Bellarine Peninsula

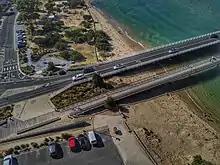
Aerial perspective of Barwon Heads Bridge

In recent years, with improved roads, the peninsula has become popular with people employed in Geelong, with population growth in towns such as Leopold, Drysdale and Ocean Grove. The Seachange demographic phenomenon has also led to increased growth. Ironically, the Australian TV series "SeaChange" was filmed at various locations on the peninsula, particularly at Barwon Heads, which helped promote tourism on the peninsula. The peninsula is showing signs of environmental consciousness and attitudes towards sustainability, much the same as the Mornington Peninsula.